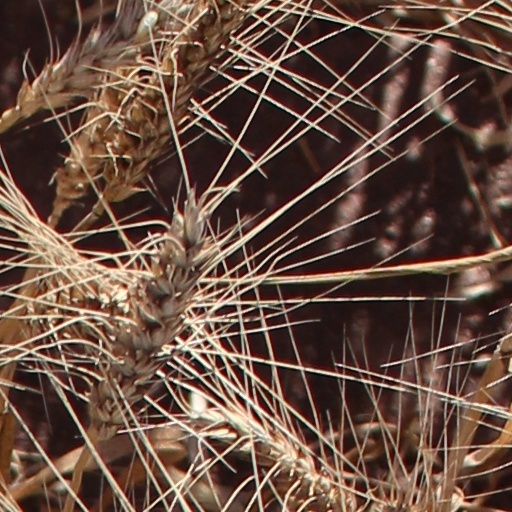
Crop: wheat